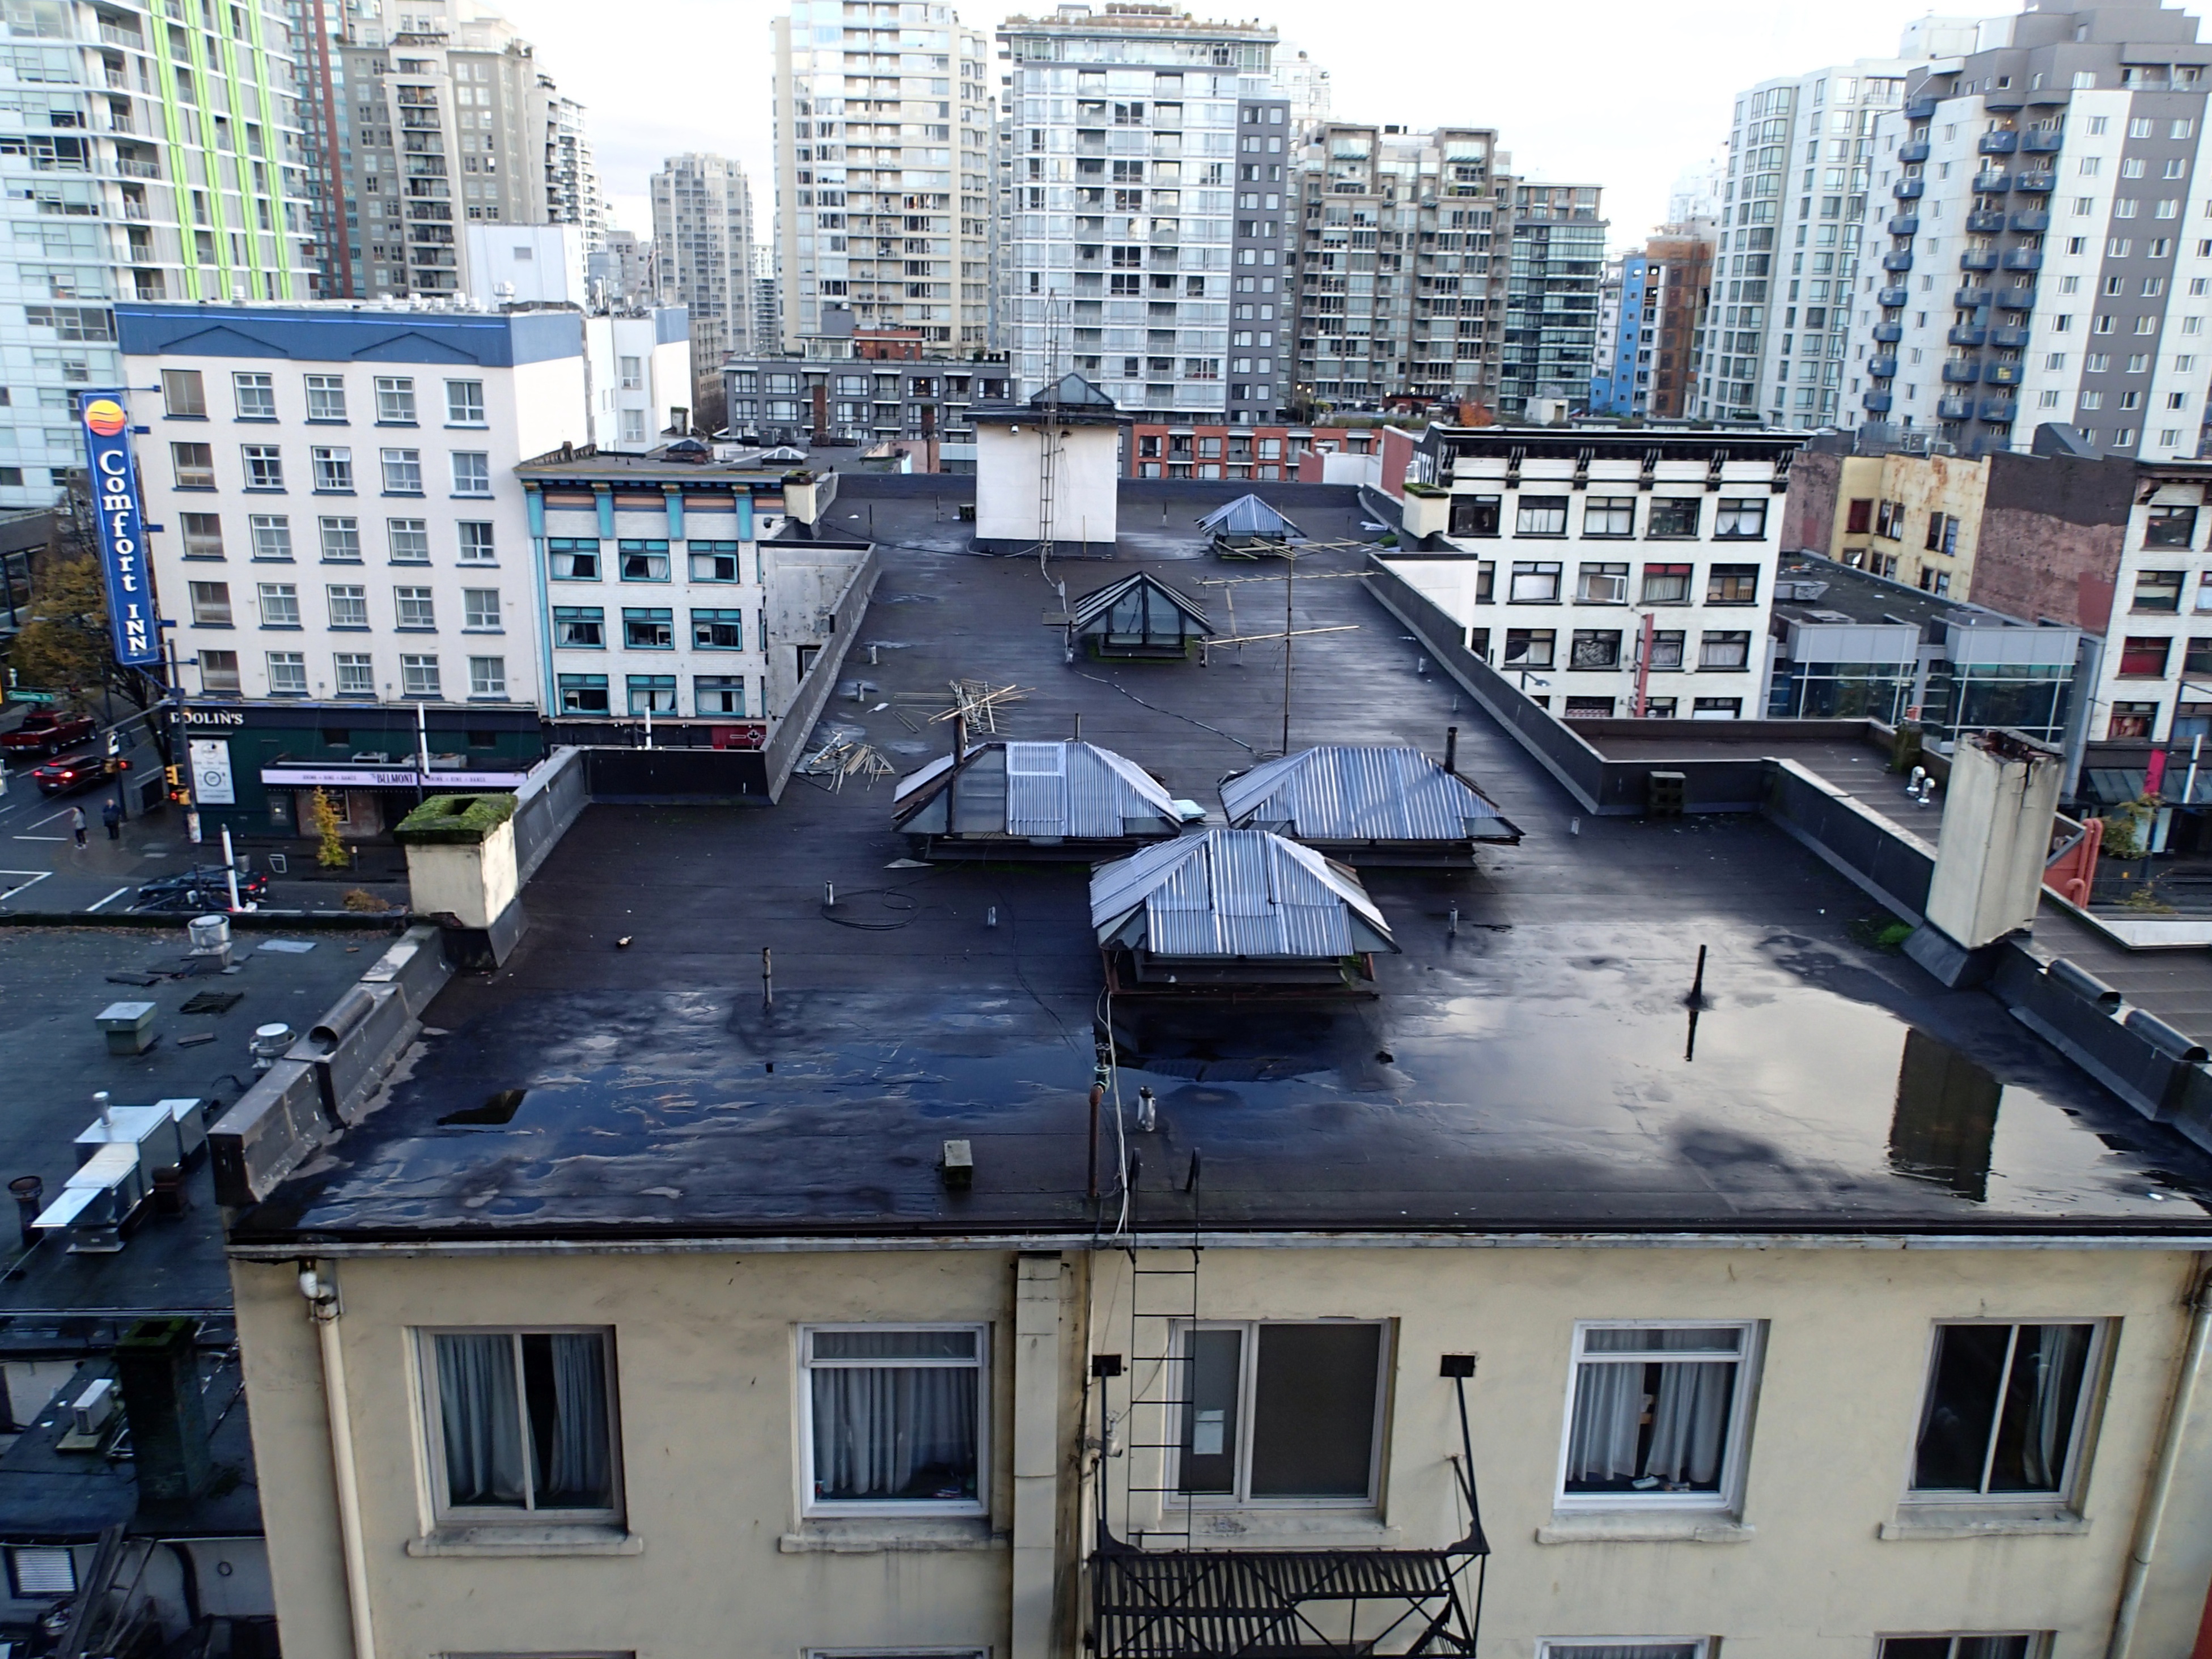
architecture, street, house, town, roof, city, cityscape, downtown, suburb, facade, tower block, neighbourhood, urban area, residential area, human settlement